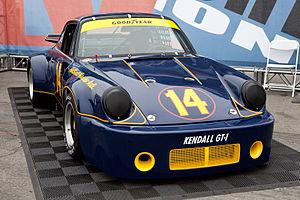
La Porsche 911 Carrera RSR est une série de voitures de course développées par Porsche et homologuées pour courir dans la catégorie Groupe 4 de la fédération internationale de l'automobile et de l'Automobile Club de l'Ouest.
Al Holbert est un pilote automobile américain né le 11 novembre 1946 à Abington en Pennsylvanie et mort le 30 septembre 1988 dans un accident d'avion près de Columbus en sauvant plusieurs habitations à 41 ans.